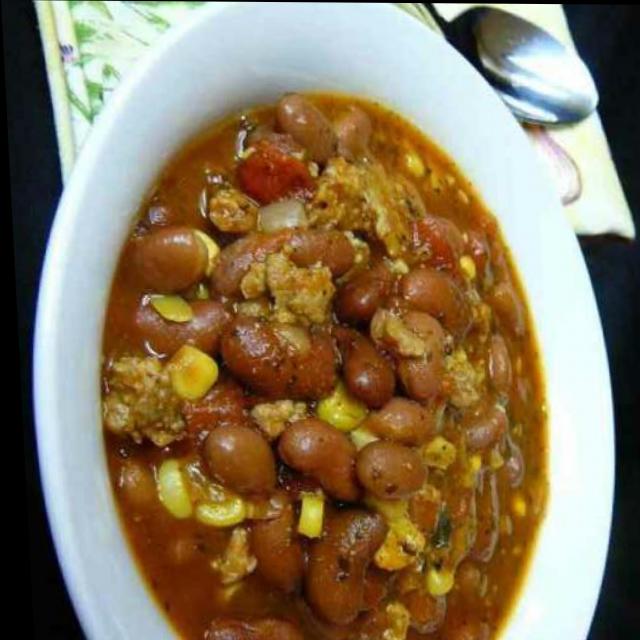
Dish: rajma_curry